François Xavier de Schwarz

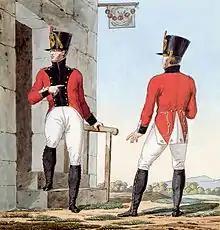
The 3rd Battalion of the 2nd Swiss Regiment formed part of Schwarz's force at Bruch Pass. The Swiss wore red coats.

Schwarz was appointed an officer of the Légion d'Honneur on 15 June 1804. At the Battle of Austerlitz on 2 December 1805, the 5th Hussars served with the 5th Chasseurs à Cheval, and the 2nd and 4th Hussar Regiments in General of Division François Étienne de Kellermann's light cavalry division. Joseph Denis Picard and Frédéric Christophe Marisy led the two brigades. Kellermann's division fought on the northern flank of the battle in the struggle with Pyotr Bagration's 13,700 Russians and Prince Johann of Liechtenstein's 5,400 Austrian and Russian cavalry. Sometime after 9:30 AM, Emperor Napoleon ordered Marshal Jean Lannes to attack with his 14,200-man V Corps and Marshal Joachim Murat to support him with the 7,400-strong Cavalry Corps.